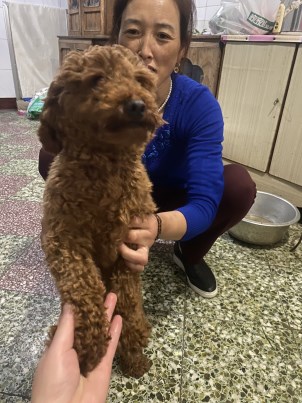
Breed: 7449-n000128-teddy